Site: brandenburg
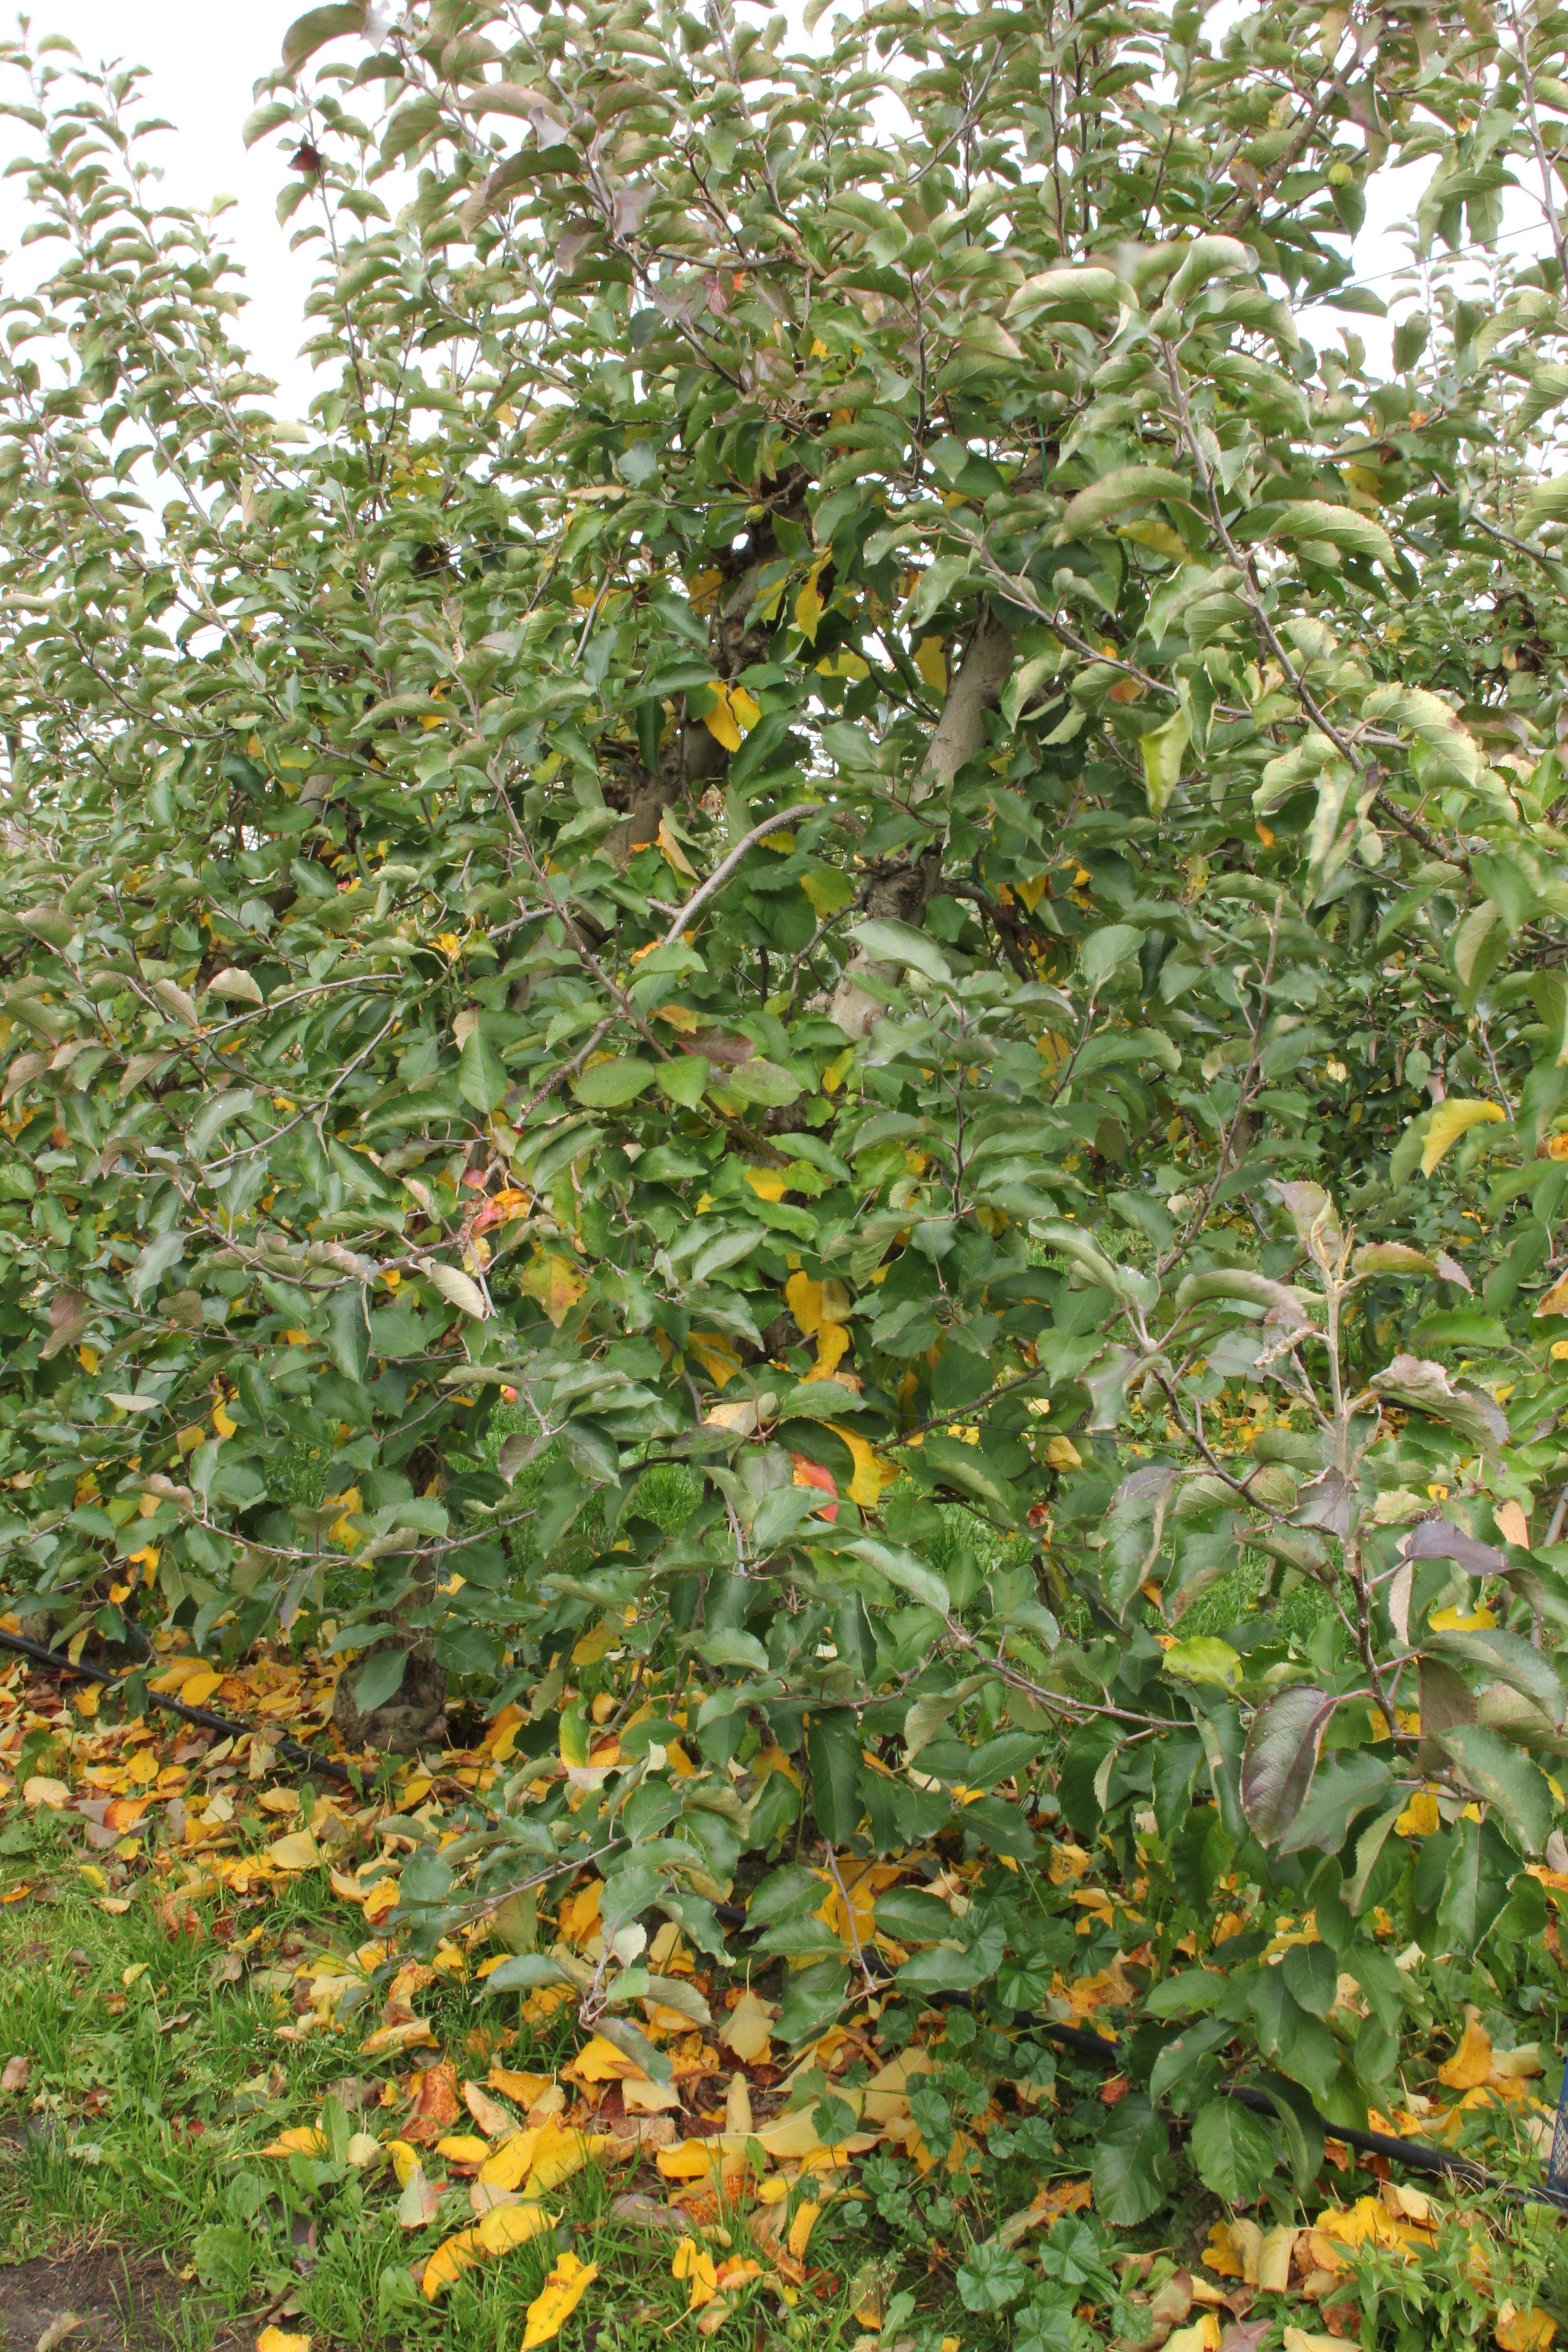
Growth stage (BBCH 91): Senescence, beginning of dormancy